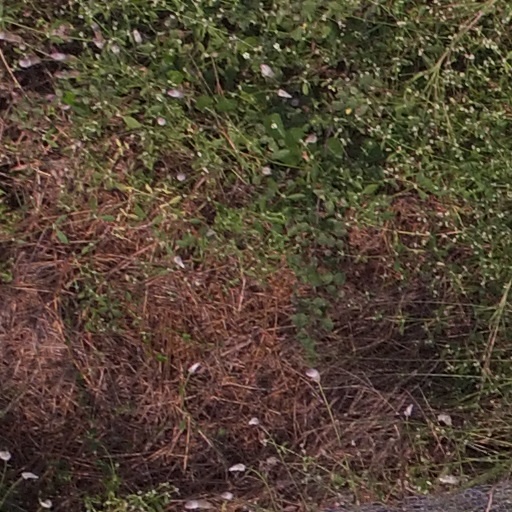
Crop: maize; corn